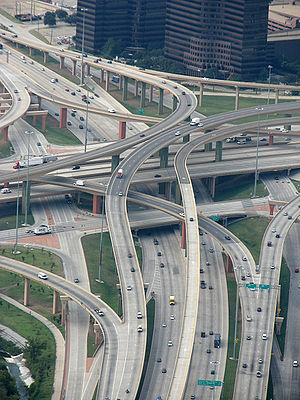
Texas / Transport
High Five Interchange i Dallas er en sammenfletning i fem niveauer.
Texas er en delstat i den sydlige del af USA. Hovedstaden er Austin. Af andre vigtige byer kan nævnes Houston og Dallas. Staten grænser op til New Mexico og Mexico i vest, Oklahoma i nord samt Louisiana og Arkansas i øst.